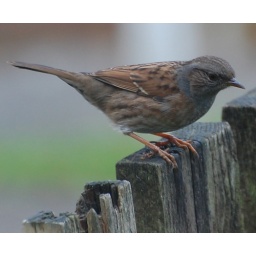
Another regular visitor. Both male and female seem to be in this garden all the time!